Naqa

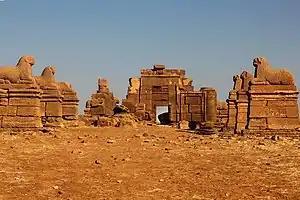

The Amun temple of Naqa was founded by King Natakamani and is 100 metres in length and has several statues of the ruler. The temple is aligned on an east-west axis and is made of sandstone, which has been somewhat eroded by the wind. The temple is designed in the Egyptian style, with an outer court and colonnade of rams similar to the Temple of Amun at Jebel Barkal and Karnak, and leads to a hypostyle hall containing the inner sanctuary (naos). The main entrances and walls of the temple contain relief carvings.